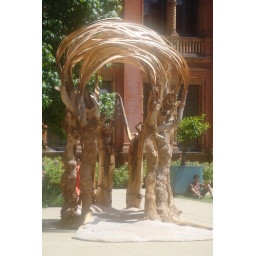
Ash-tree sides, with a floor of wood chips in plastic mesh bags.